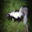
Label: skunk